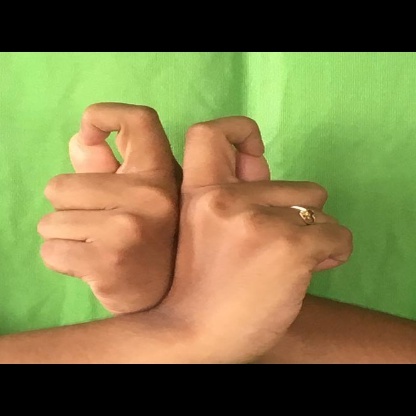
Mudra: Berunda